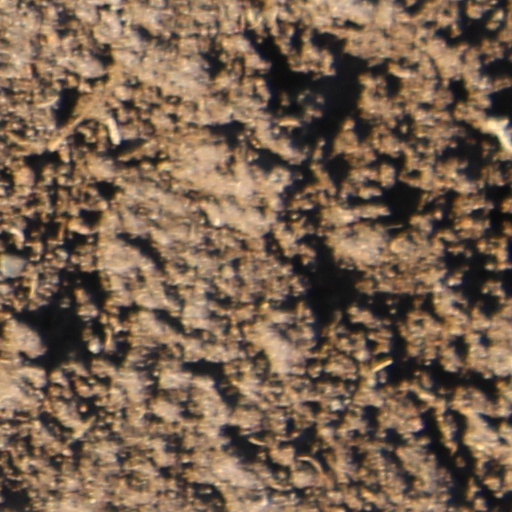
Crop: wheat